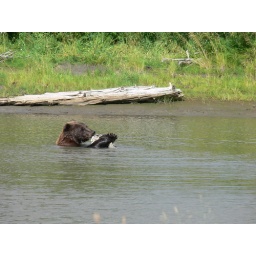
Captured photo of this brown bear playing in a small pond.